Captain (naval)

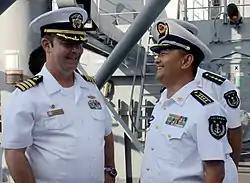
Captain from US Navy (at left) and Senior Captain from PLA Navy, 2015

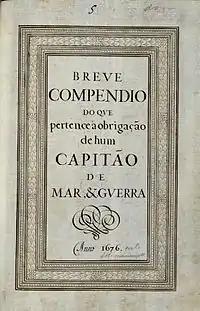
Front page of the , or "Brief compendium of what pertains to the obligation of a captain of sea and war" (1676)

Captain is the name most often given in English-speaking navies to the rank corresponding to command of the largest ships. The rank is equal to the army rank of colonel and air force rank of group captain.